Paulini

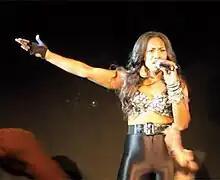
Paulini performing at a Sydney Nightclub in October 2011

Paulini possesses a five-octave vocal range. Her music has ranged from R&B, pop-soul, dance and adult contemporary pop. Paulini's debut album "One Determined Heart" (2004) is rooted in R&B, but also incorporates influences of soul and funk. The album was mainly a collection of cover songs, and featured only two original tracks. Paulini's second effort "Superwoman" (2006) is an R&B and pop-soul album with disco influences. "Superwoman" was her first album to be made up of entirely original material, and lyrically explored "relationships and everyday life experiences from the female perspective." Paulini experimented with dance music on her singles "Fireman" (2012), "Heartbreak Is Over" (2013) and "We Are One" (2022). Paulini stated that the dance releases was her trying to discover her sound and she was inspired to pursue the genre during a trip to Germany, where dance music is popular. Paulini explored adult contemporary pop on her third album "Come Alive" (2015) and shifted away from the R&B sounds of her previous albums. She described "Come Alive" as her most personal album, as its lyrical content are based on the personal life experiences of her and her friends.